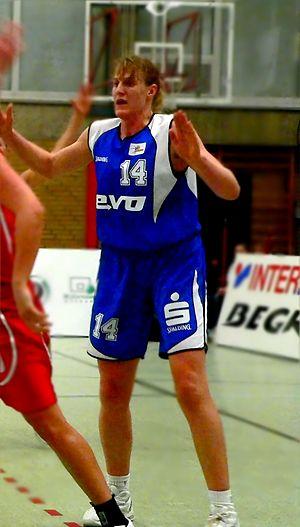
Marlies Askamp, née le 7 août 1970 à Dorsten, est une basketteuse allemande.